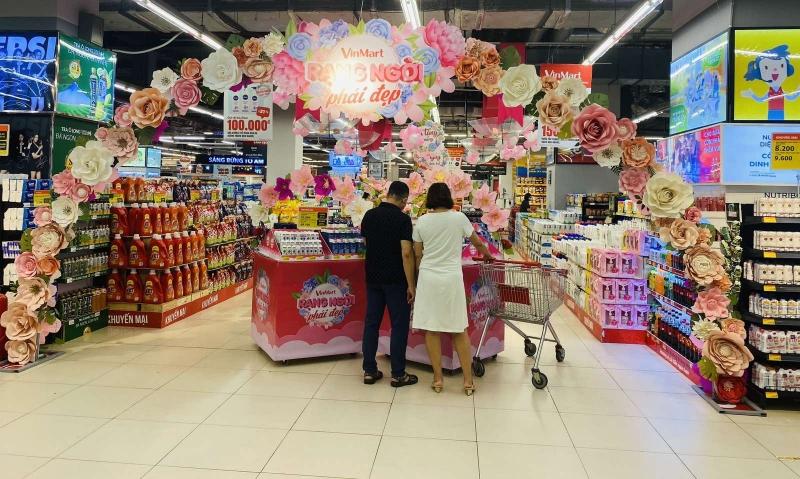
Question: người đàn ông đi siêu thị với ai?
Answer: với người phụ nữ mặc đầm màu trắng